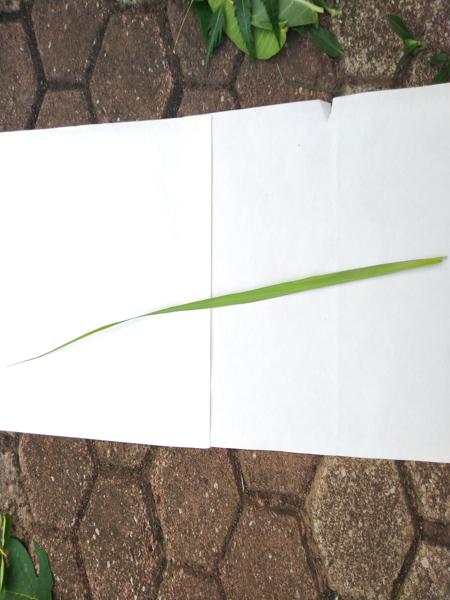
Plant: Lemongrass